Tibetan culture

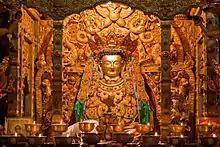
Tibetan art is deeply religious sacred art. Tagong Monastery, 2009, using butter lamps

The Tibetan language is spoken in a variety of dialects in all parts of the Tibetan-inhabited area which covers half a million square miles. Some of these dialects are tonal like the Chinese language, while others remain atonal. Historically Tibet was divided into three cultural provinces called U-Tsang, Kham and Amdo. Each one of these three provinces has developed its own distinct dialect of Tibetan. Most widely spoken is the Lhasa dialect, also called Standard Tibetan, which is spoken in Central Tibet and also in Exile by most Tibetans. In Kham the Khams Tibetan dialect is spoken and in Amdo the Amdo Tibetan dialect. The Tibetan dialects are subject to the Tibetic languages which are part of the Tibeto-Burman languages.